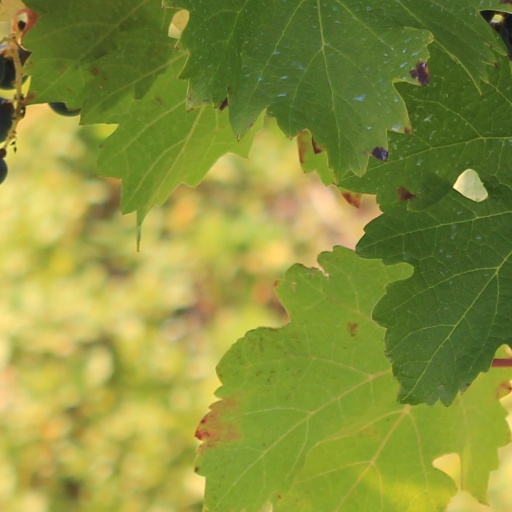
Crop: grape